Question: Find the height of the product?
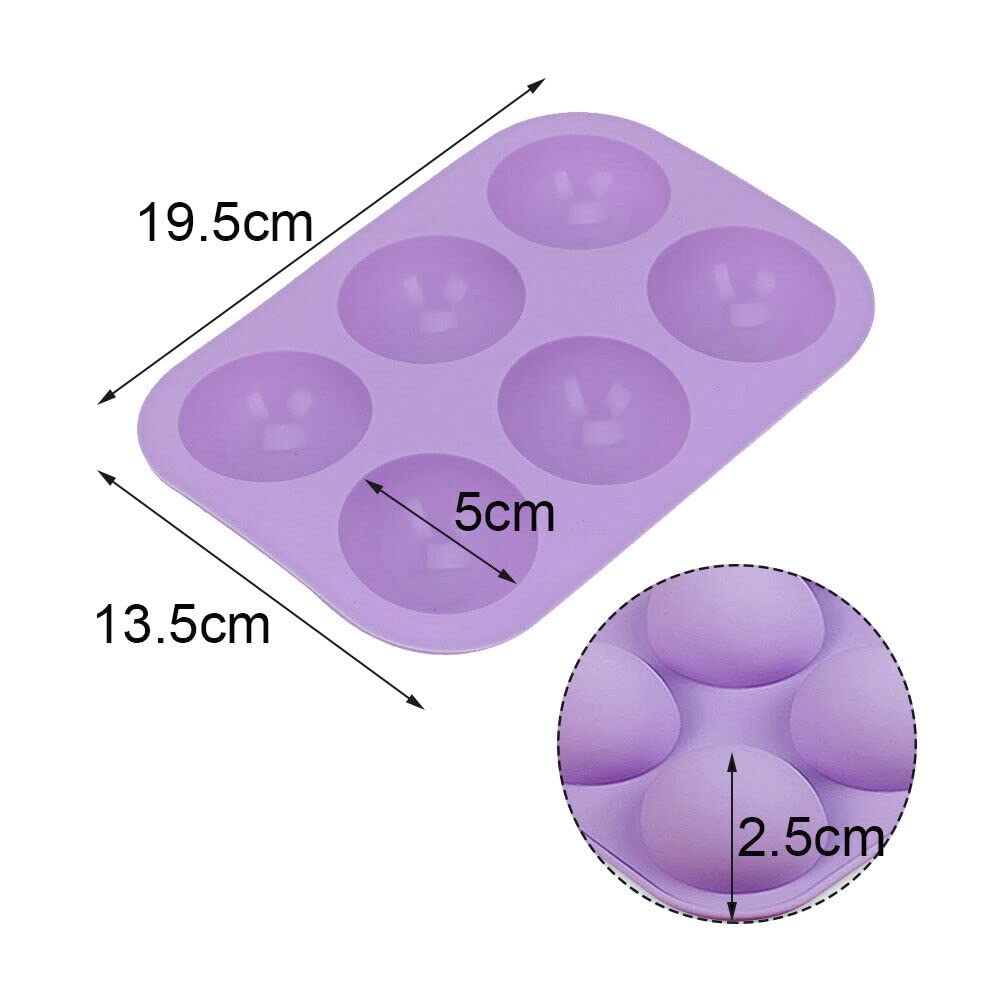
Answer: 2.5 centimetre